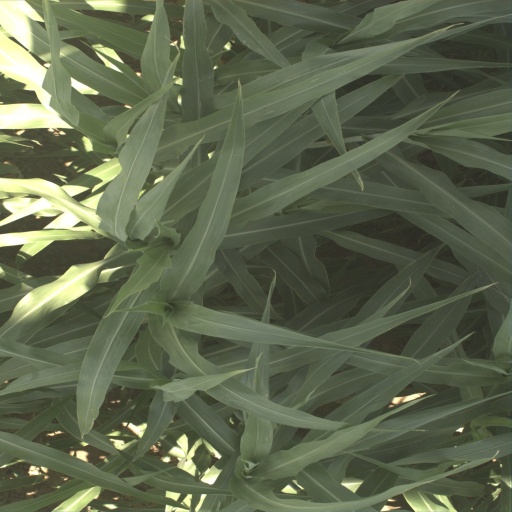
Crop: sorghum